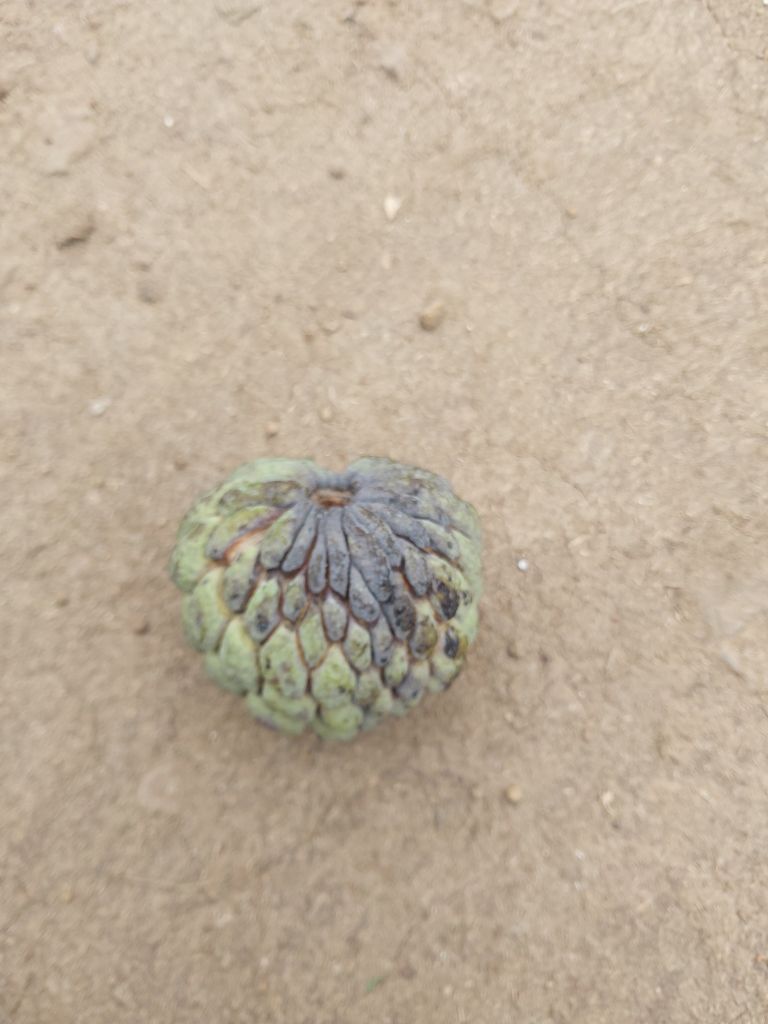
Disease label: Blank Canker